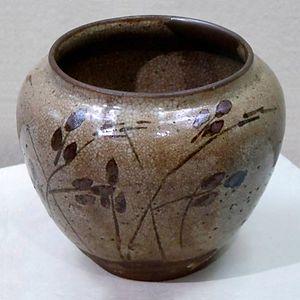
La céramique de Karatsu est un style de céramique produite aux environs de Karatsu dans la préfecture de Saga au Japon. Les grès de Karatsu, produits essentiellement entre 1597 et les années 1630, continuent de participer à la renommée de la ville et de ses potiers.